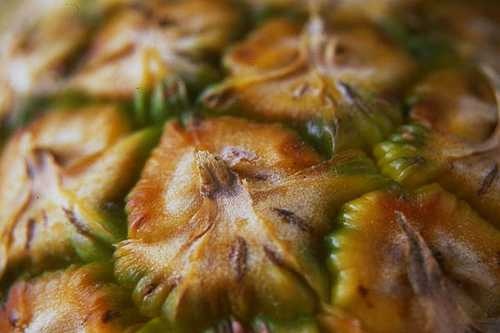
Label: Pineapple